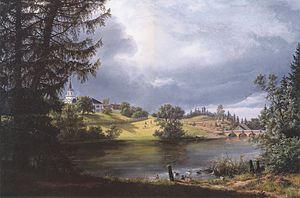
Johan Christian Dahl, né le 24 février 1788 à Bergen et mort le 14 octobre 1857 à Dresde, est un peintre paysagiste norvégien.